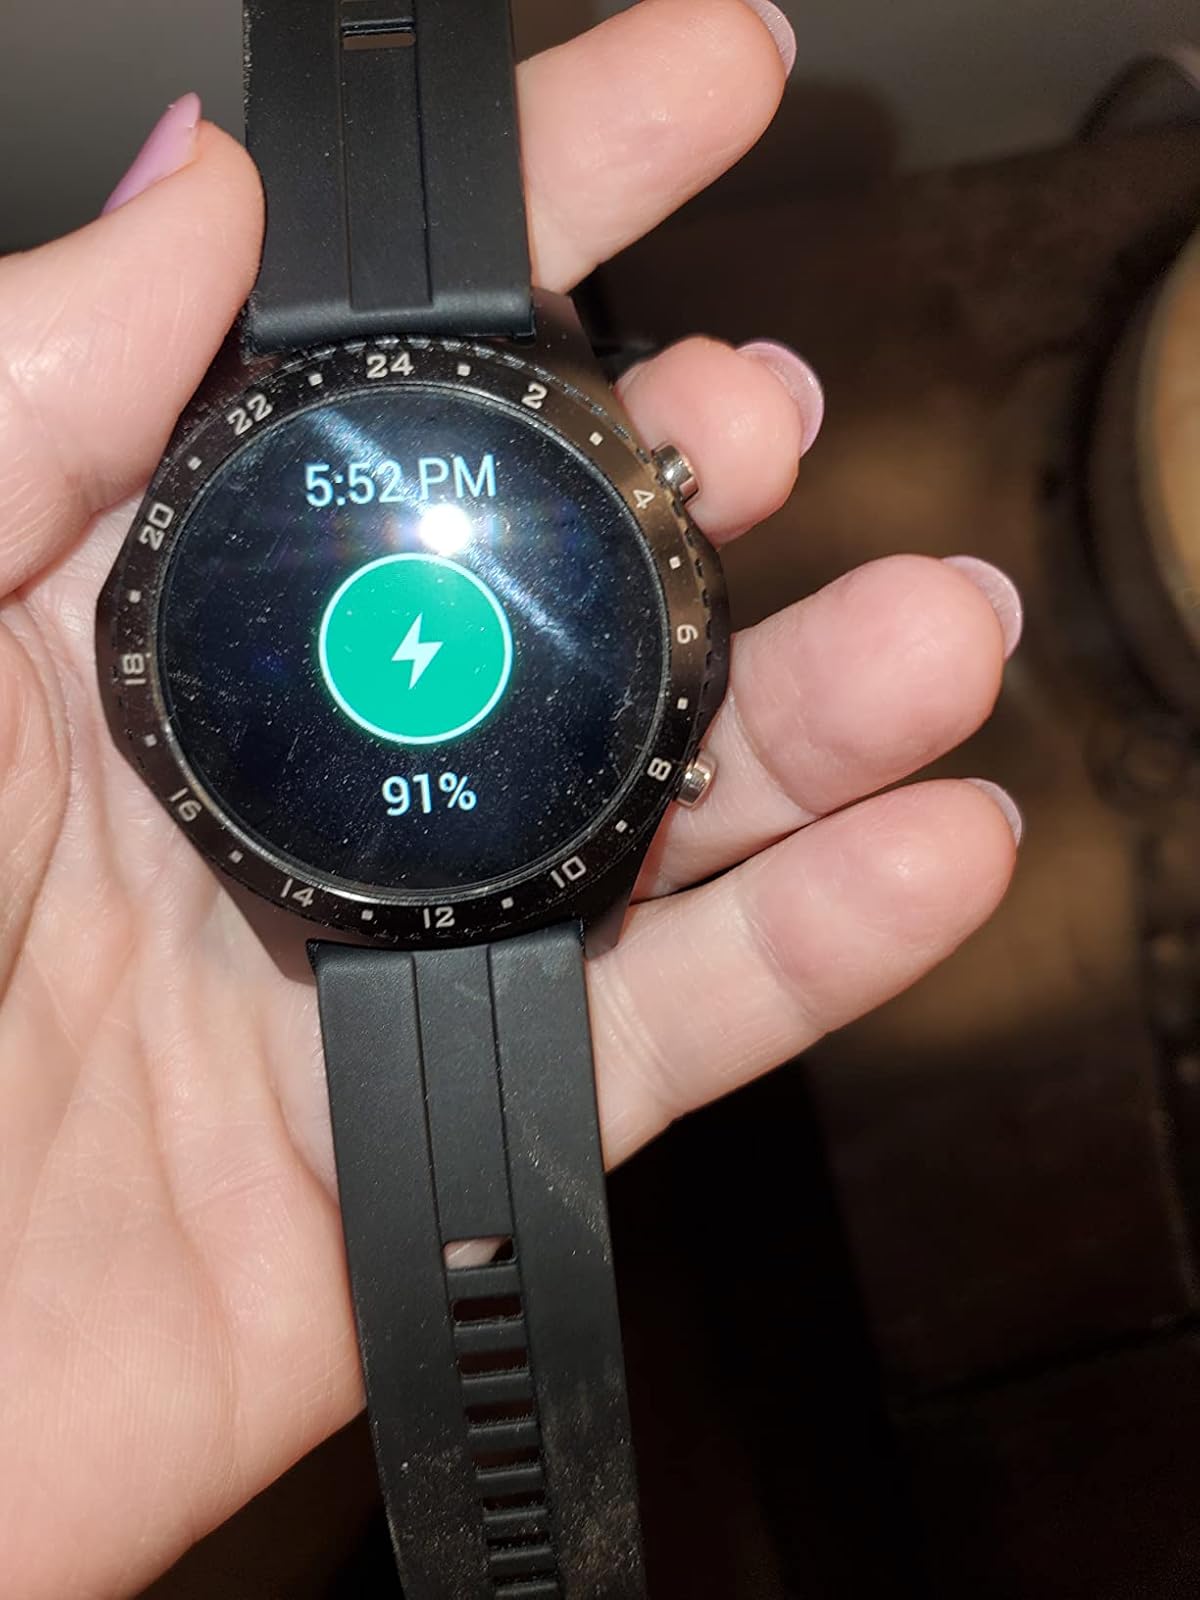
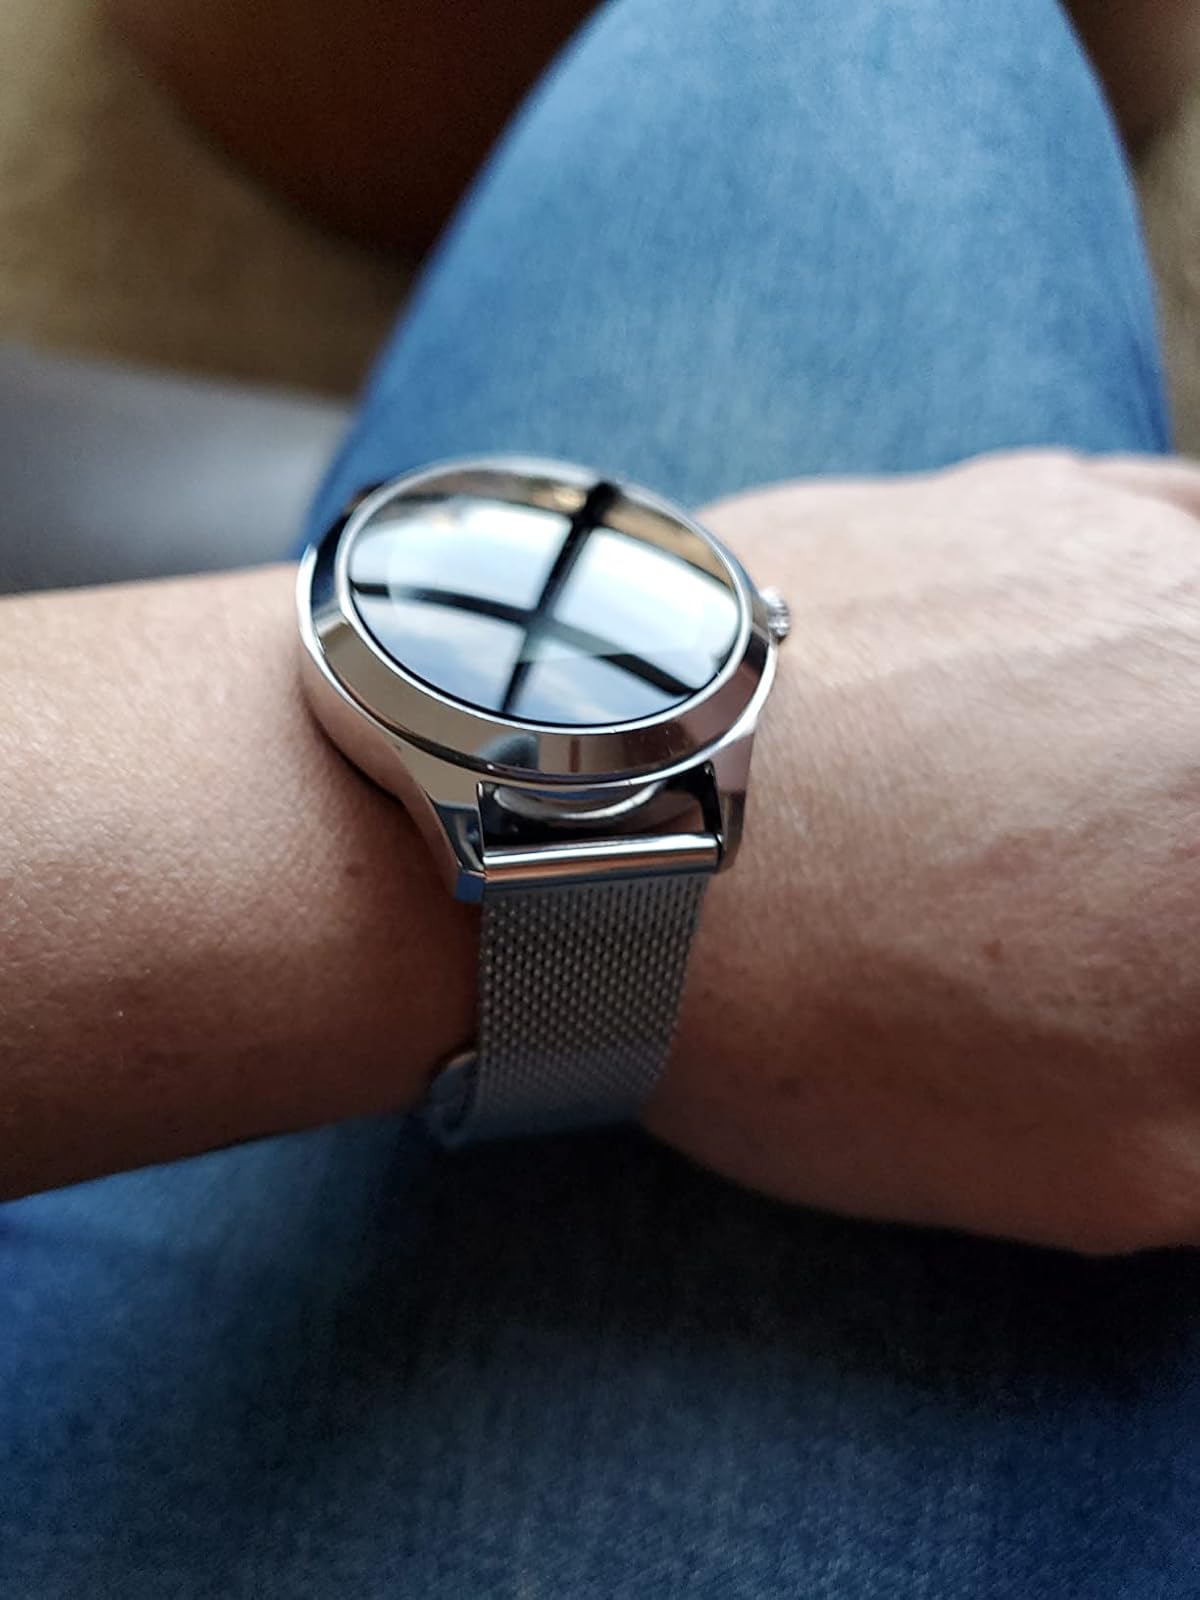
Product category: smartwatch
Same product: no